Marc Jacobs

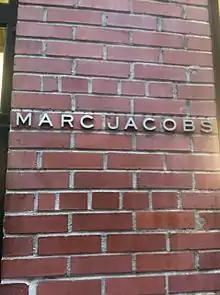
Marc Jacobs storefront in New York City

There were 285 Marc by Marc Jacobs and Marc Jacobs Collection retail locations worldwide as of the summer of 2013. The brand-new Marc Jacobs flagship shop opened in Shanghai in December 2013. Shanghai.